Archive for Christian Democratic Policy

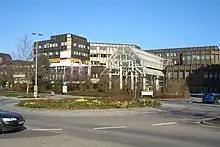
Main entrance of the building of Konrad Adenauer Foundation in Sankt Augustin

The Archive for Christian Democratic Policy (ACDP) at the Konrad Adenauer Foundation, established in 1976 on the initiative of Heinrich Krone, Bruno Heck and Helmut Kohl, is the central archive of the Christian Democratic Union (CDU) of Germany in Sankt Augustin.